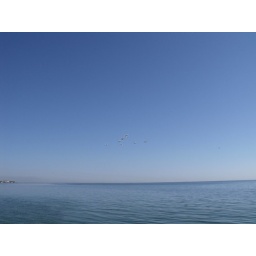
ibis flock in the glorious blue sky